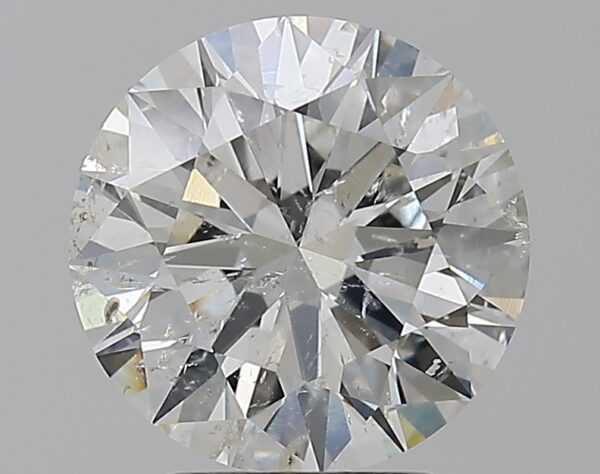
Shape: round
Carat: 3.01
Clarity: SI2
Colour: G
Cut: EX
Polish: EX
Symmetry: EX
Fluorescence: N
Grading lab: HRD
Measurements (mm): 9.23 x 9.26 x 5.68